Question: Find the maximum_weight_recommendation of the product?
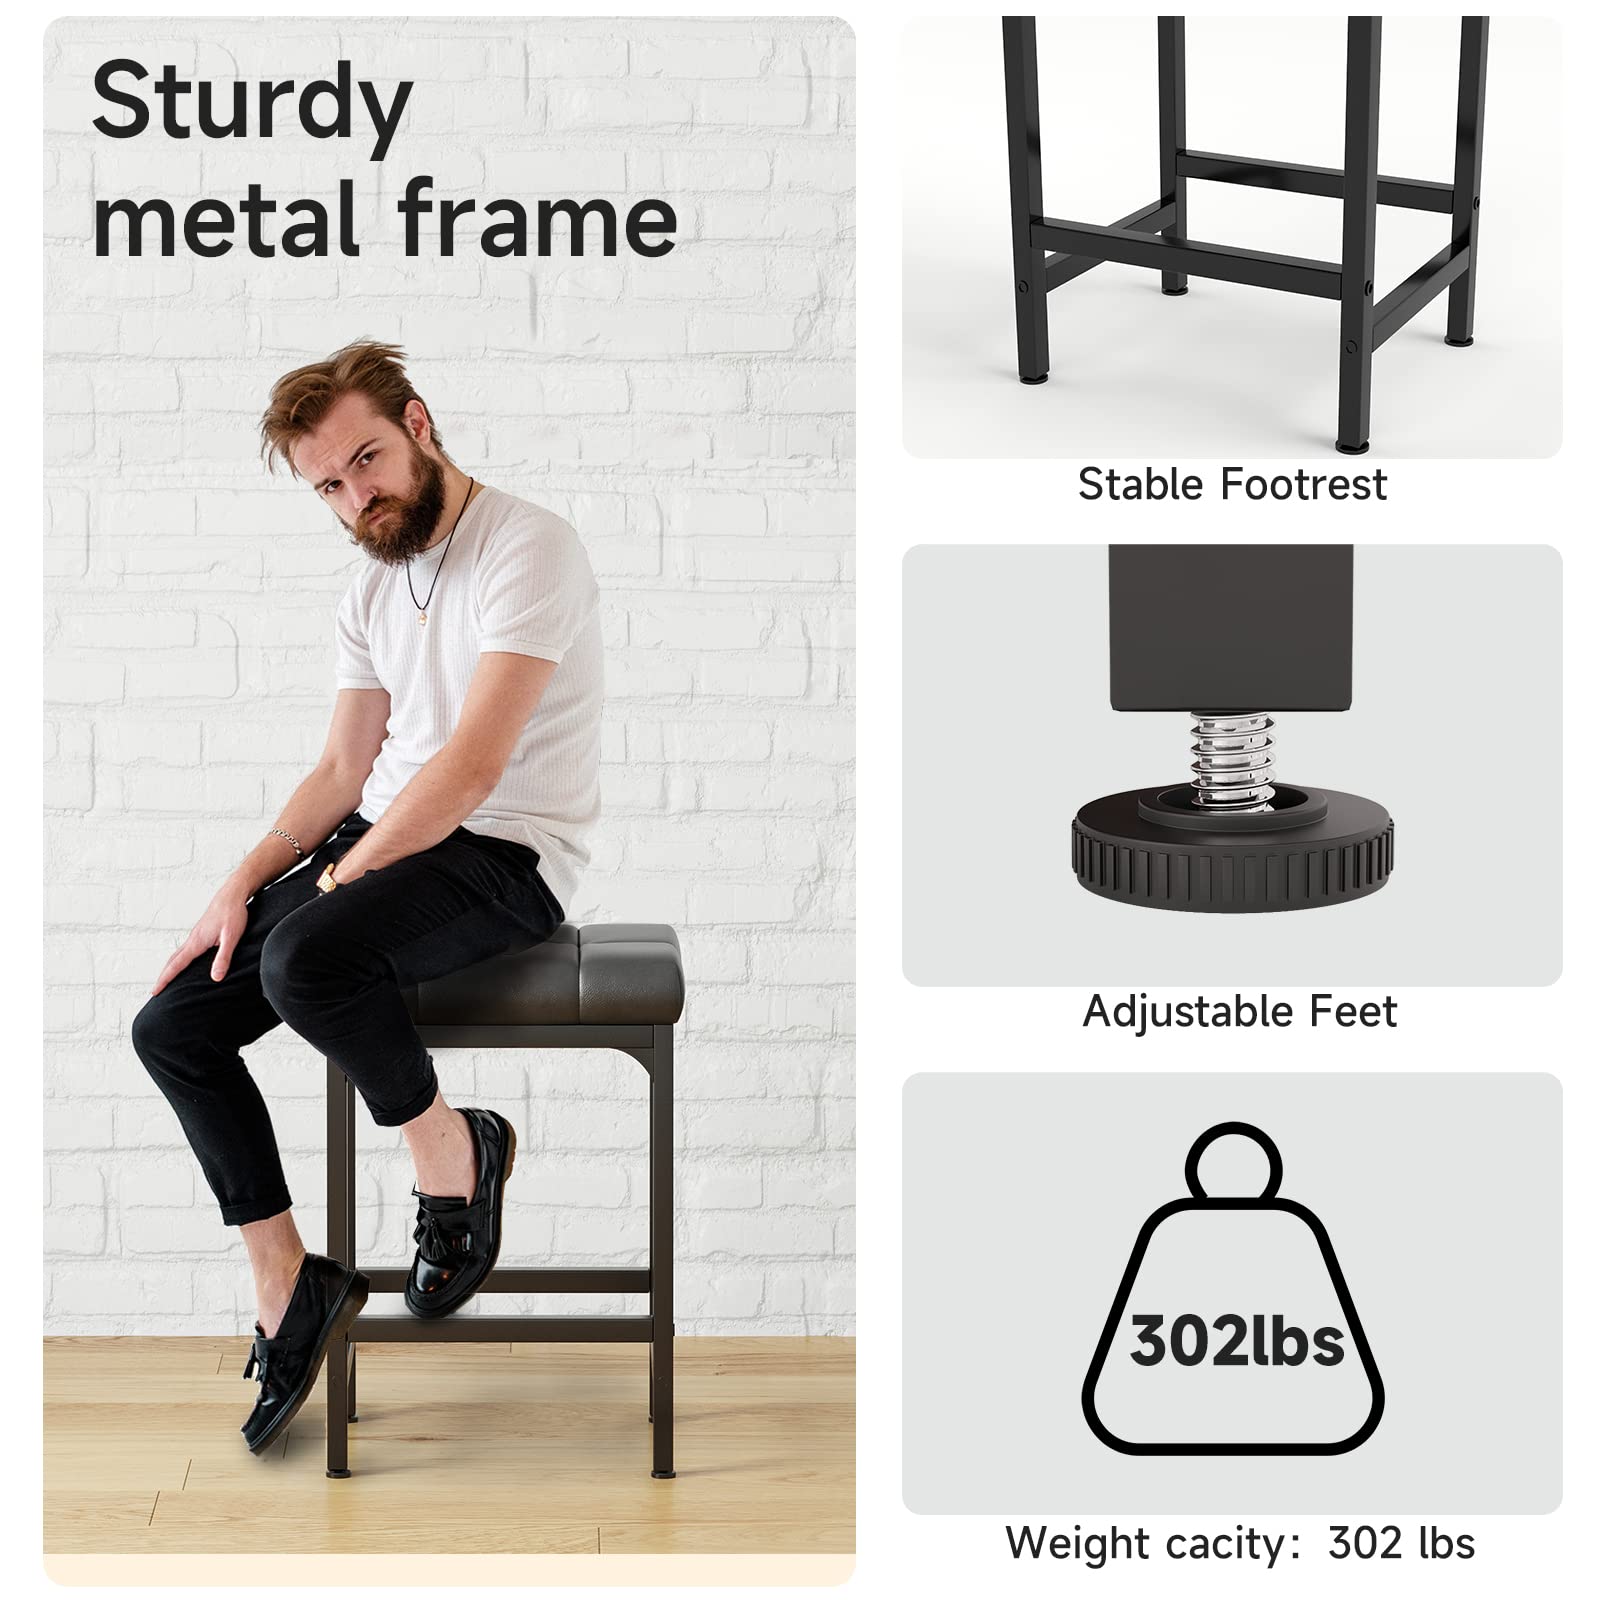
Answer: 302 pound